Elio Toaff

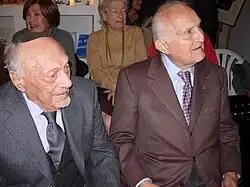
Elio Toaff (on left) with former Italian president Oscar Luigi Scalfaro in 2007

Elio Toaff (30 April 1915 – 19 April 2015) was the Chief Rabbi of Rome from 1951 to 2002. He served as a rabbi in Venice from 1947, and in 1951 became the Chief Rabbi of Rome.